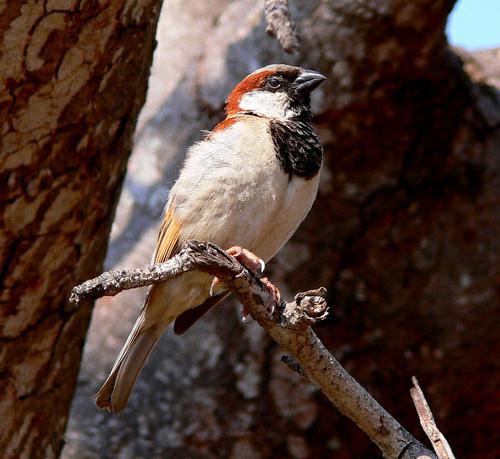
A photo of a house sparrow